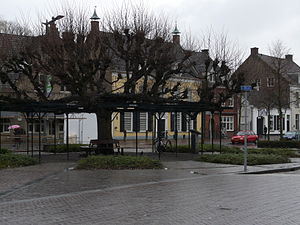
Etten-Leur / Galleri
Etten-Leur, tidligere kaldt "Etten Ca", er en kommune og en by i den sydlige provins Noord-Brabant i Nederlandene.